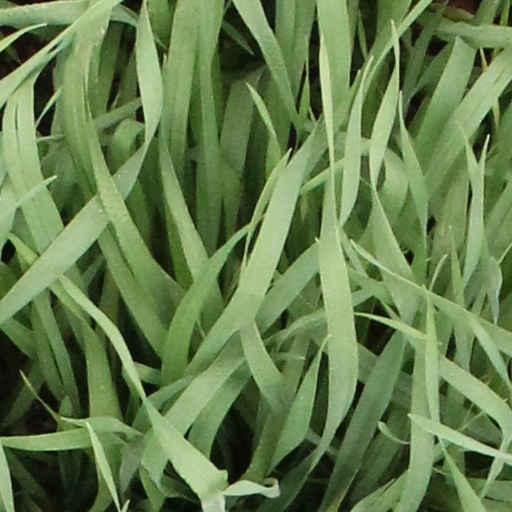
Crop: wheat